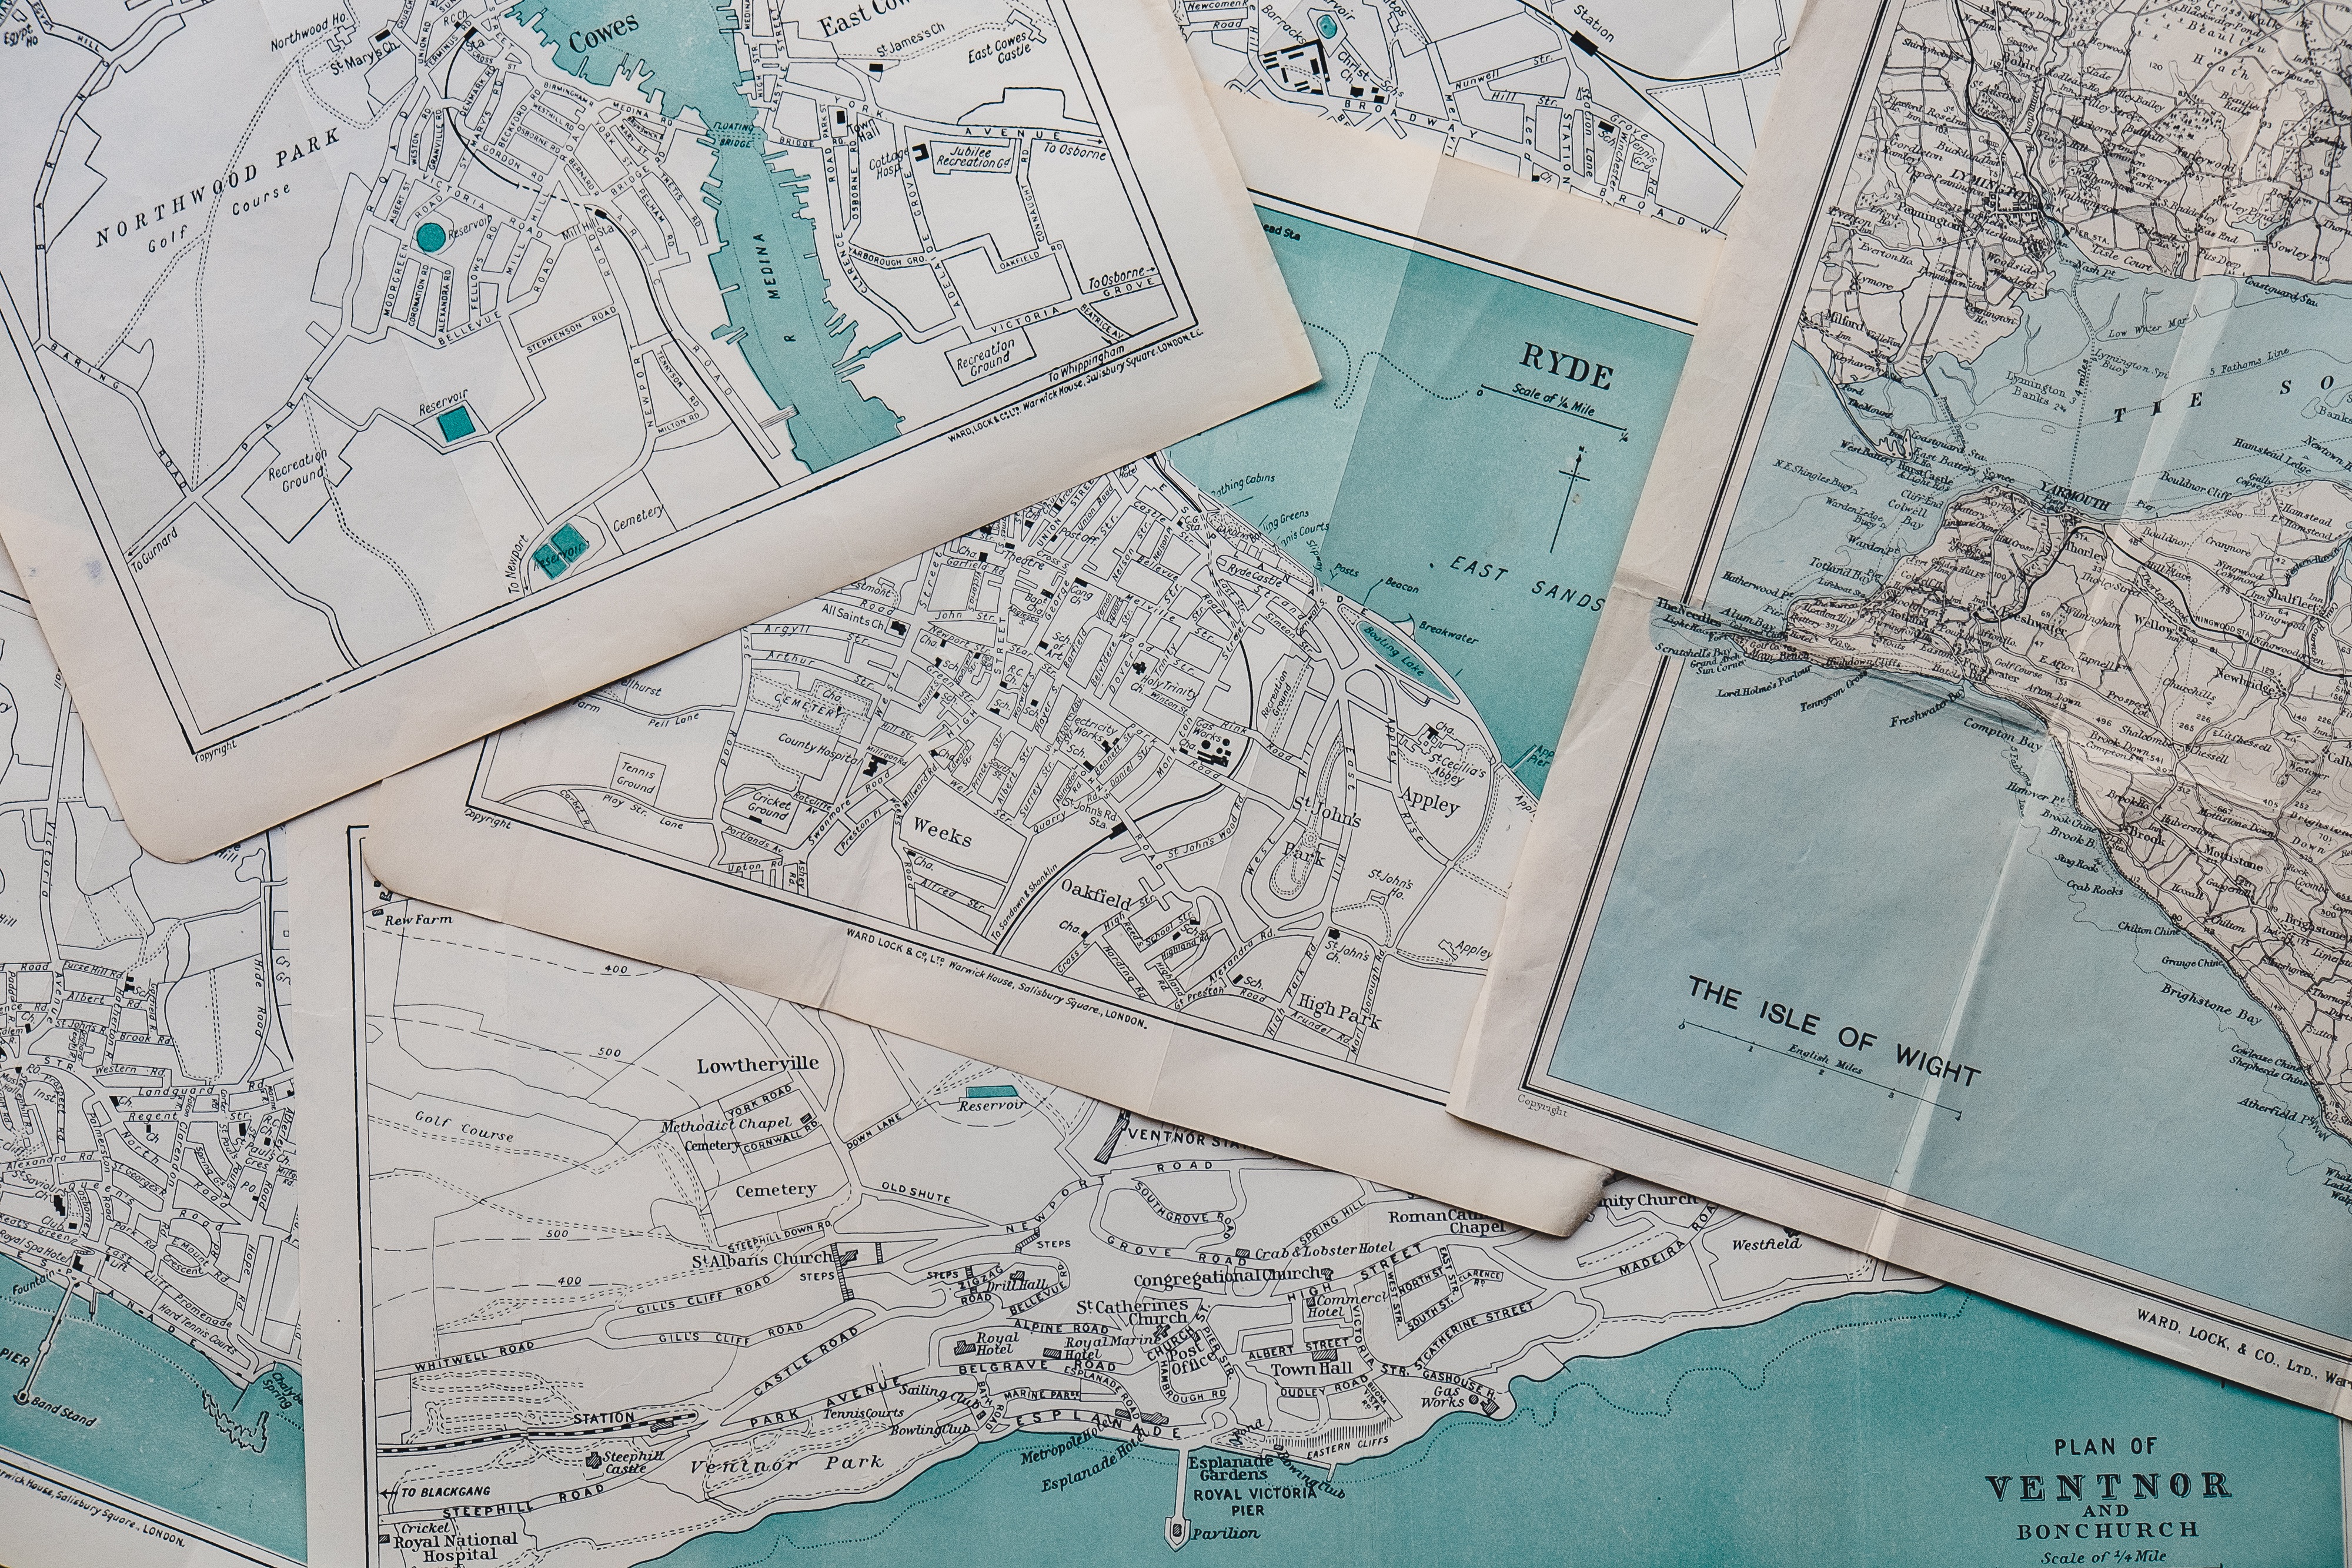
travel, market, paper, map, geography, atlas, brand, sketch, drawing, design, plan, guidance